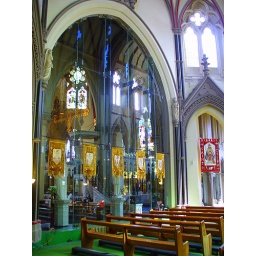
modern glass partitions in the arch of St Francis Xavier`s church